Charles James Adams

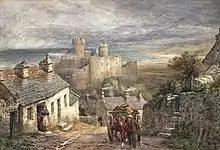
Charles James Adams - Harlech Castle with horse and cart on a blustery day. Watercolour.

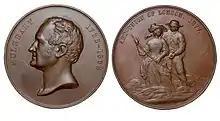
Example of the 'Mulready Medal' awarded by the Society of Arts, London.

Charles James Adams (1859-1931) was an English landscape artist born in Gravesend, Kent, and second child of Charles Adams and his wife Sarah (née Crisp). Charles studied at Leicester School of Art (now De Montfort University) under Wilmot Pilsbury, where he won the Mulready Gold Medal for Life Drawing from the Society of Arts, London. A prolific artist of landscapes with animals (notably sheep and horses), genre and historical subjects, he painted mainly in oils, although produced a number of lithographs and was also an extremely accomplished watercolourist. He lived in various parts of England, including Leicester 1891 (teaching at the School of Art), Sydenham London 1895, Horsham Surrey 1897, Billingshurst 1900 and Midhurst 1901 in West Sussex, Guildford Surrey 1904 and finally settling in Farnham Surrey 1905 until his death on 8 November 1931, aged 72.